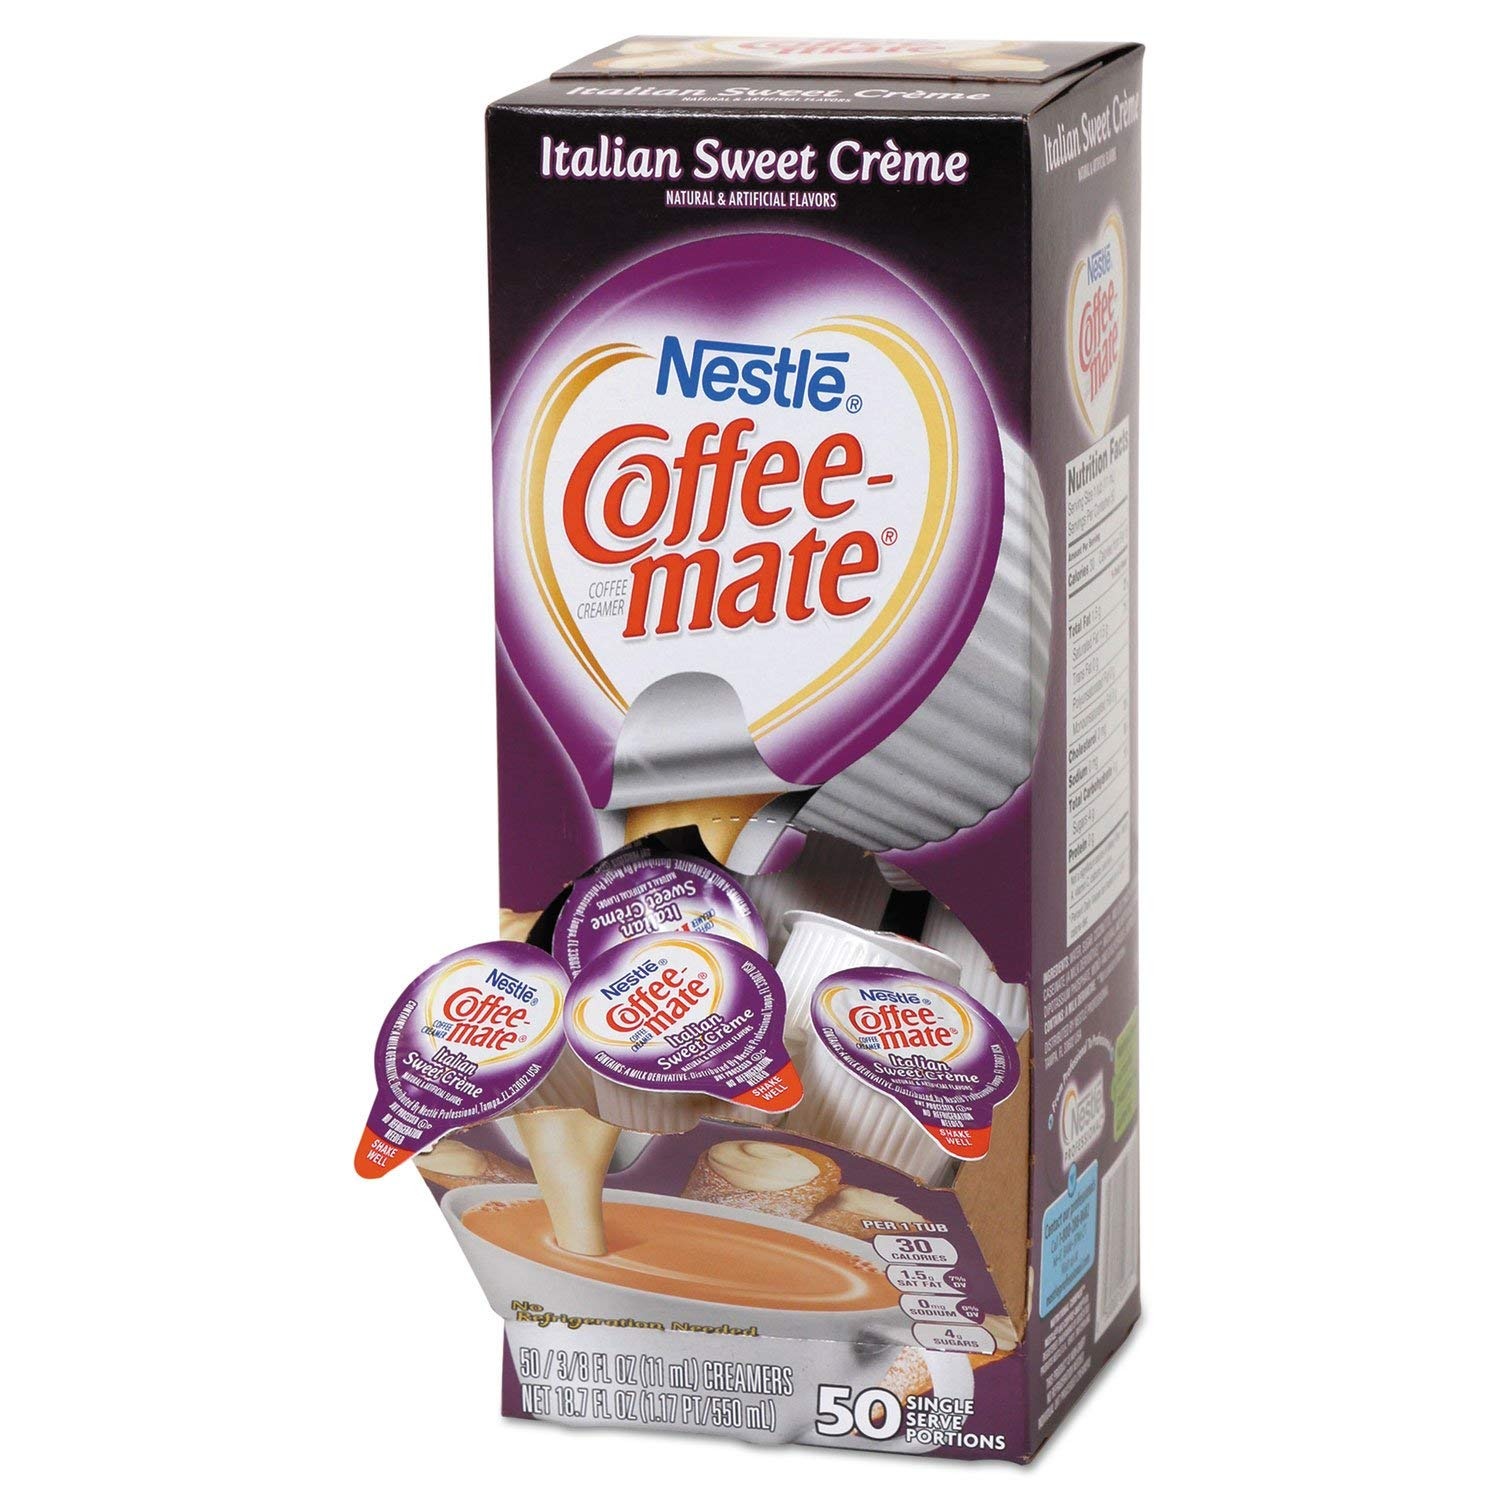
Item Name: Coffee-mate 84652CT Liquid Coffee Creamer Italian Sweet Creme 0.375oz Mini Cups 50/Bx 4 Box/Ctn
Bullet Point 1: Sold as 200/Carton.
Bullet Point 2: Non-dairy liquid creamer.
Bullet Point 3: Portion control individual serving tubs.
Bullet Point 4: No refrigeration needed.
Product Description: Liquid creamer in portion control individual serving tubs. Lactose-free, gluten-free, Kosher dairy and shelf-stable. No refrigeration needed. Flavor: Italian Sweet Creme; Packing Type: Mini Cups; Premeasured: Yes; Capacity (Volume): 0.375 oz.
Value: 75.0
Unit: Fl Oz

Price: 12.99